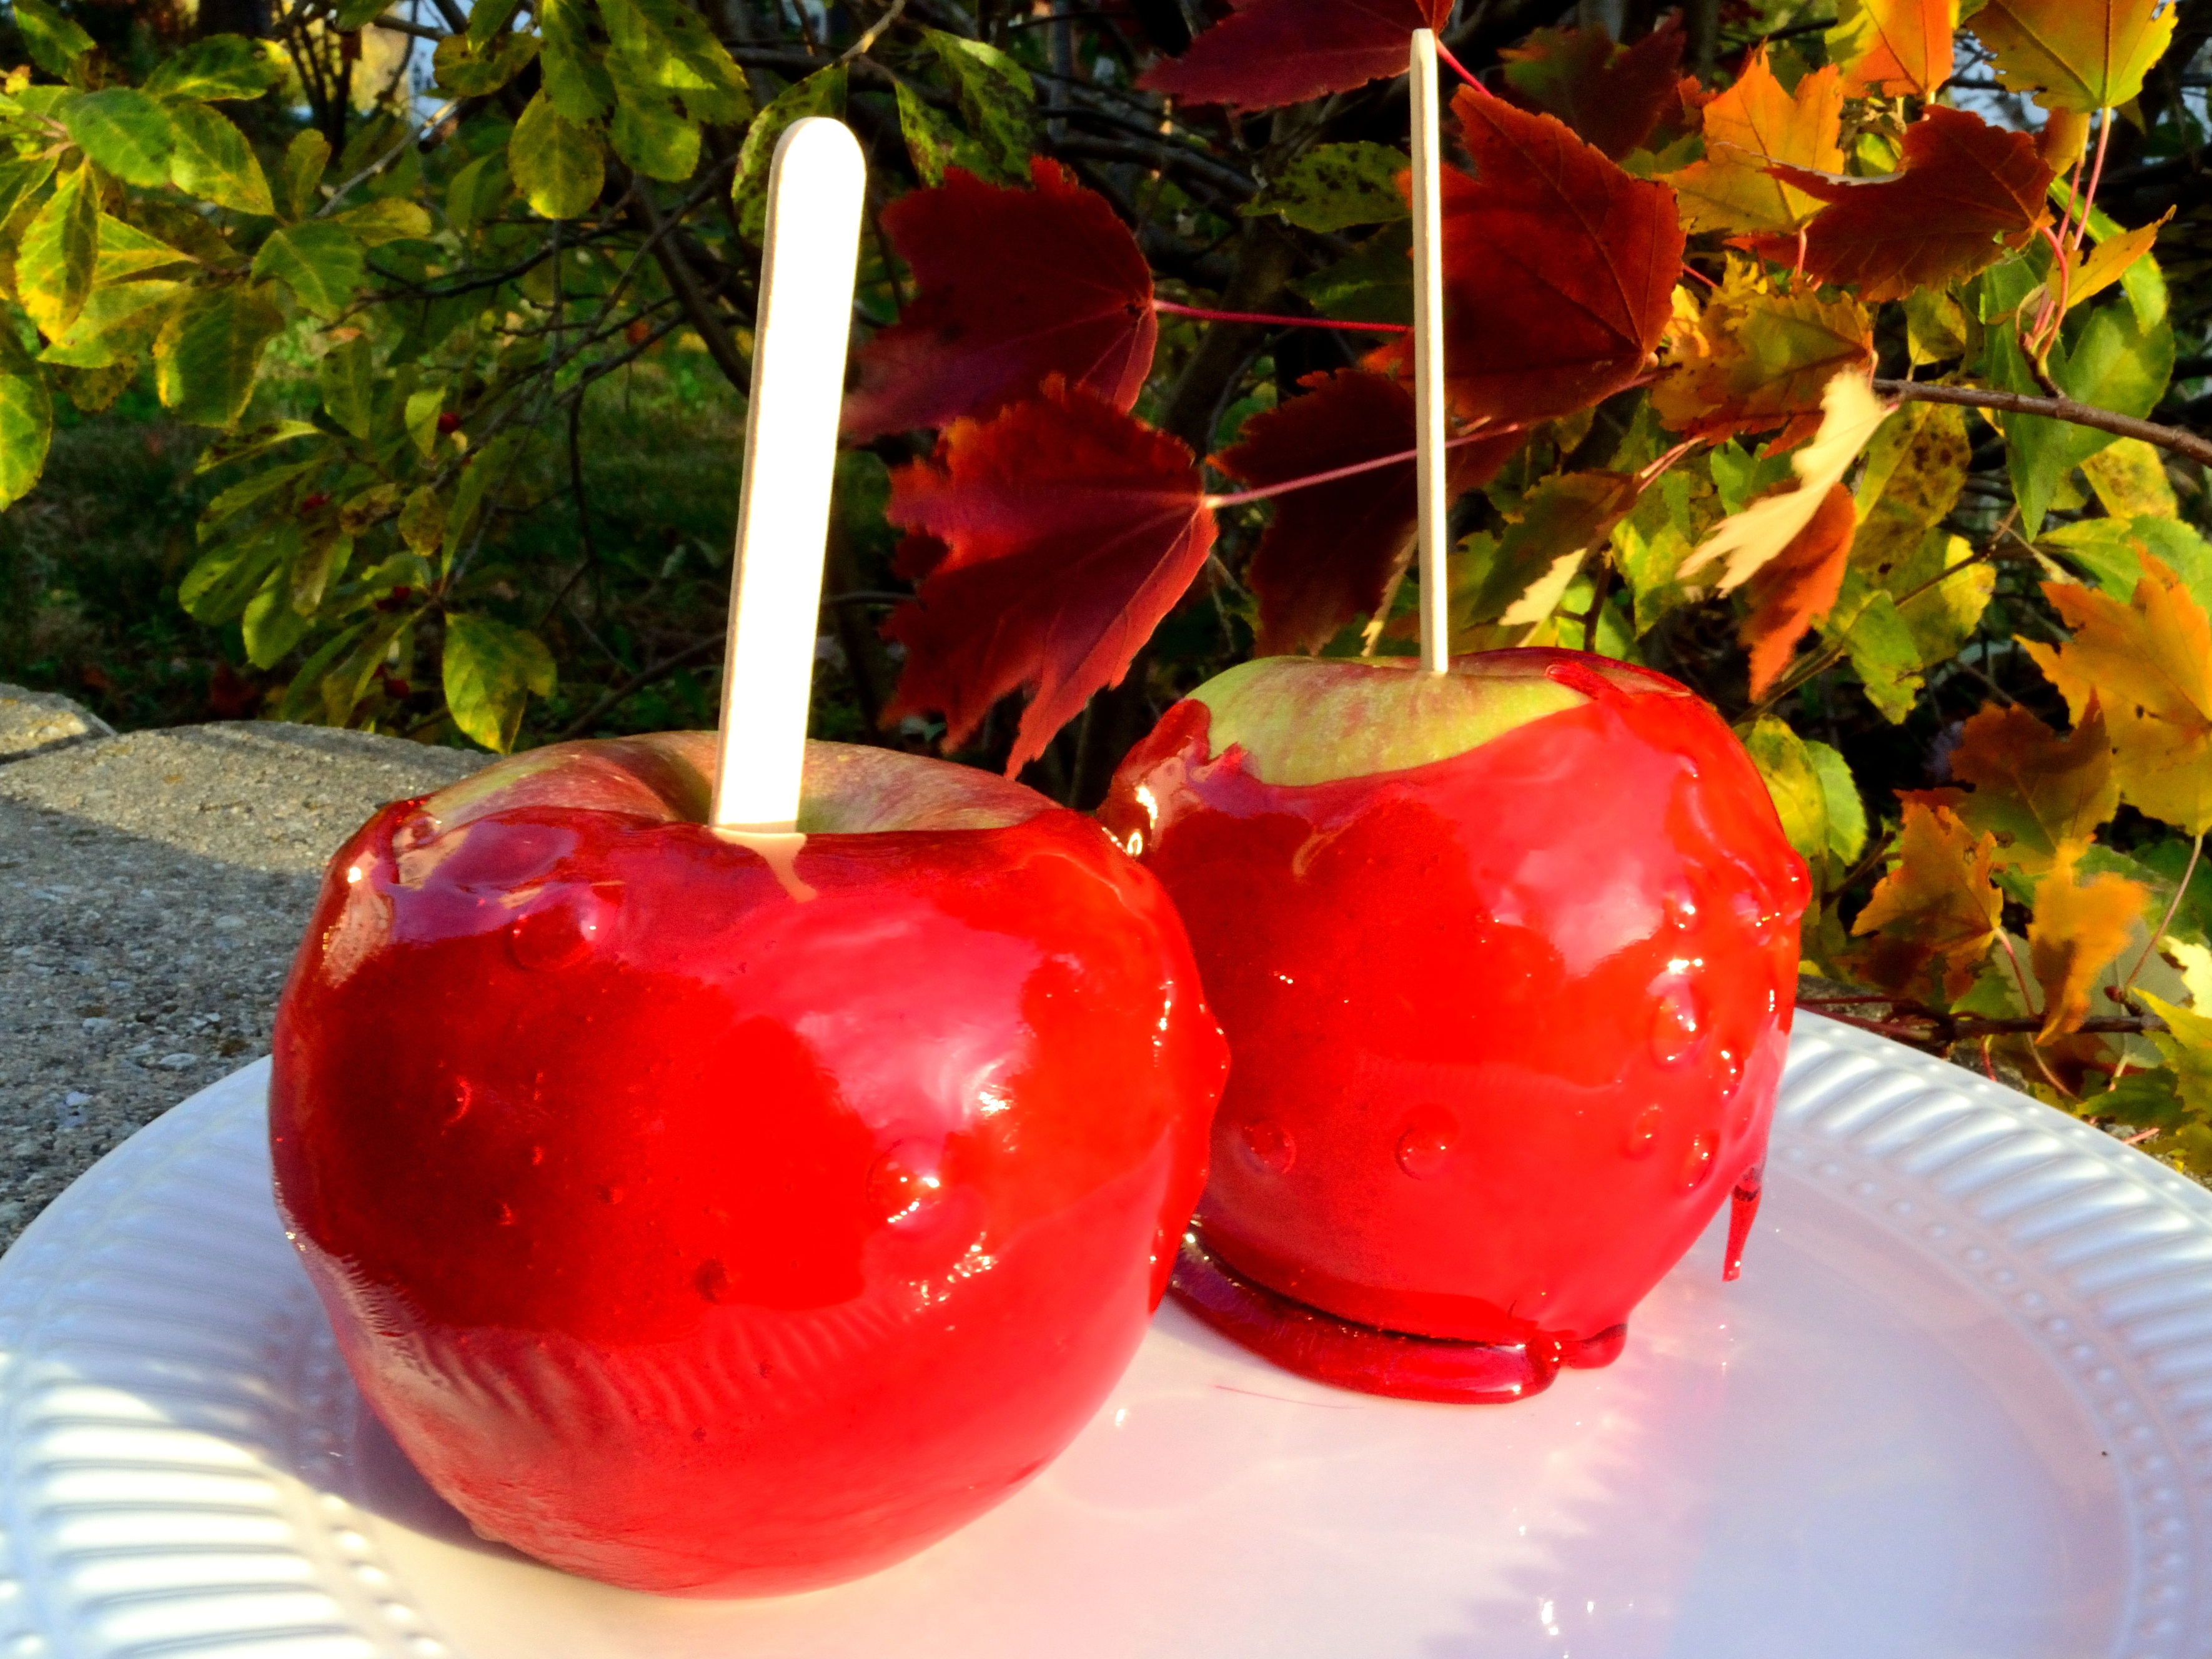
apple, plant, fruit, sweet, fall, flower, food, red, harvest, produce, holiday, dessert, festival, candy, cherry, stick, candy apple, flowering plant, rose family, apple on a stick, land plant